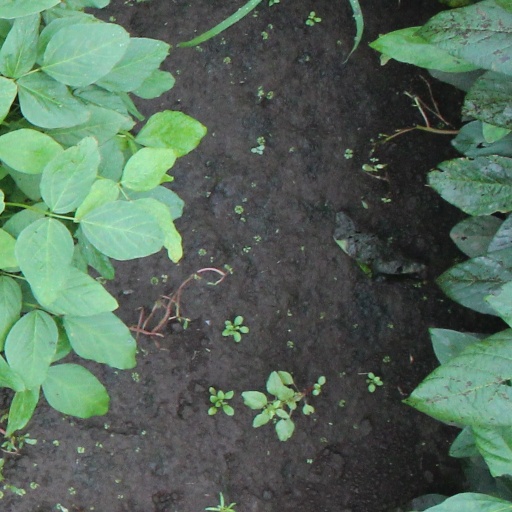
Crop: soybean